Ballpark

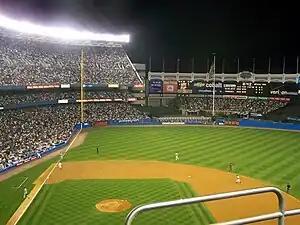
Picture of old Yankee Stadium showing its left field fence, which was famous for being farther than the right

Baseball leagues may specify a minimum distance from home plate to the outfield fences. Generally, the higher the skill level, the deeper the minimum dimensions must be, to prevent an excess of home runs. In the major leagues, a rule was passed in 1958 that compelled any new fields built after that point to have a minimum distance of from home plate to the fences in left and right field, and to center. (Rule 1.04, Note(a)). This rule was passed to avoid situations like the Los Angeles Coliseum, which was . down the left field line.